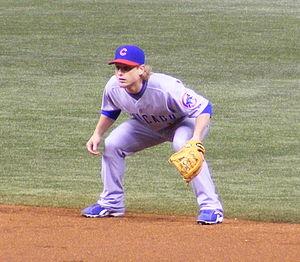
Michael Eugene Fontenot dit Mike Fontenot, né le 9 juin 1980 à Slidell, Louisiane, États-Unis, est un joueur de deuxième but des Ligues majeures de baseball qui évolue de 2005 à 2012.